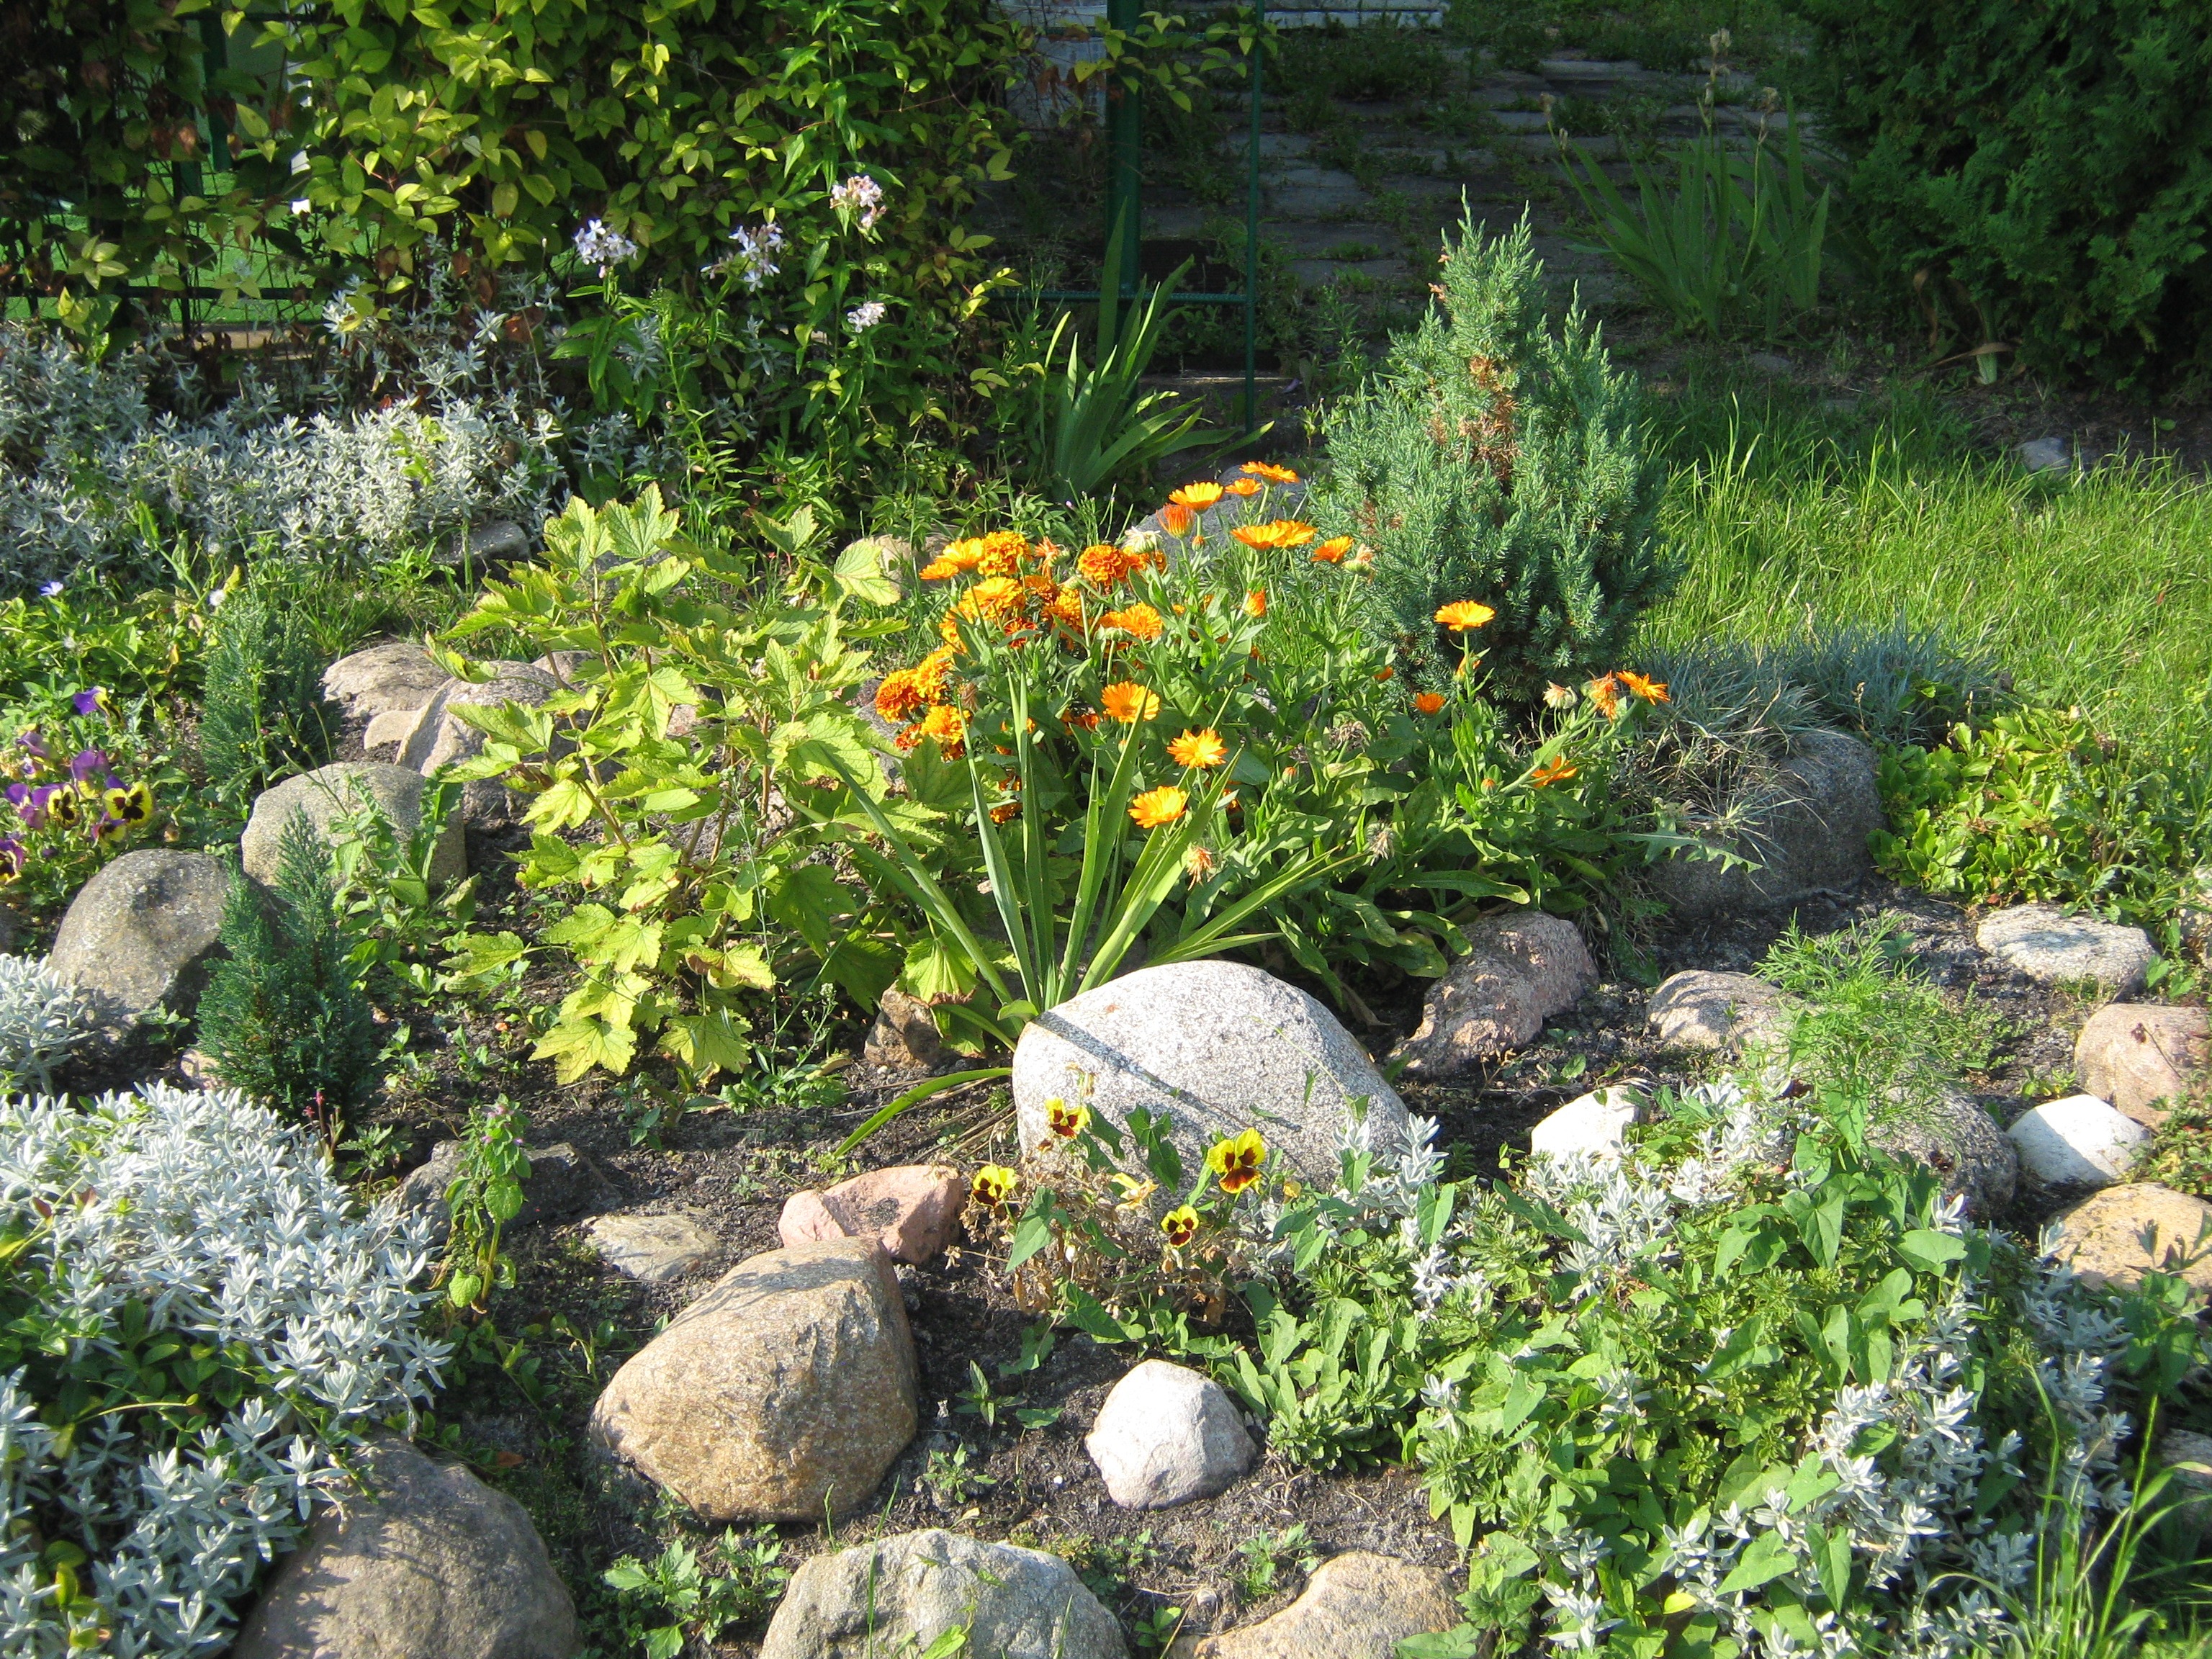
plant, lawn, flower, pond, stream, backyard, botany, garden, flora, flowers, landscaping, vegetation, shrub, botanical garden, woodland, yard, a garden plant, landscape architect